Konpira Grand Theatre

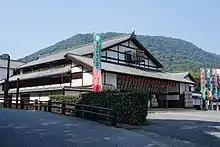
Exterior of the Konpira Grand theatre

The structure's frontage is about 80 feet long, or 13 "ken" and 2 "shaku" in the now no longer used traditional Japanese units of measurement. During the month when kabuki actors journey down from Tokyo or Kamigata (the Kyoto-Osaka area) and perform at the theatre, large banners bearing the crest of the Shōchiku company, and signboards with the stars' names are displayed. Fake bushels of rice, representing gifts from fans and sponsors, are also situated outside the theatre.